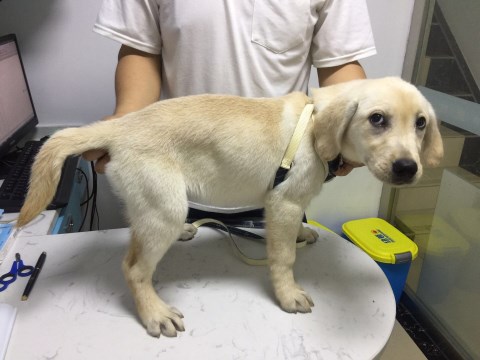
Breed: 3580-n000122-Labrador_retriever